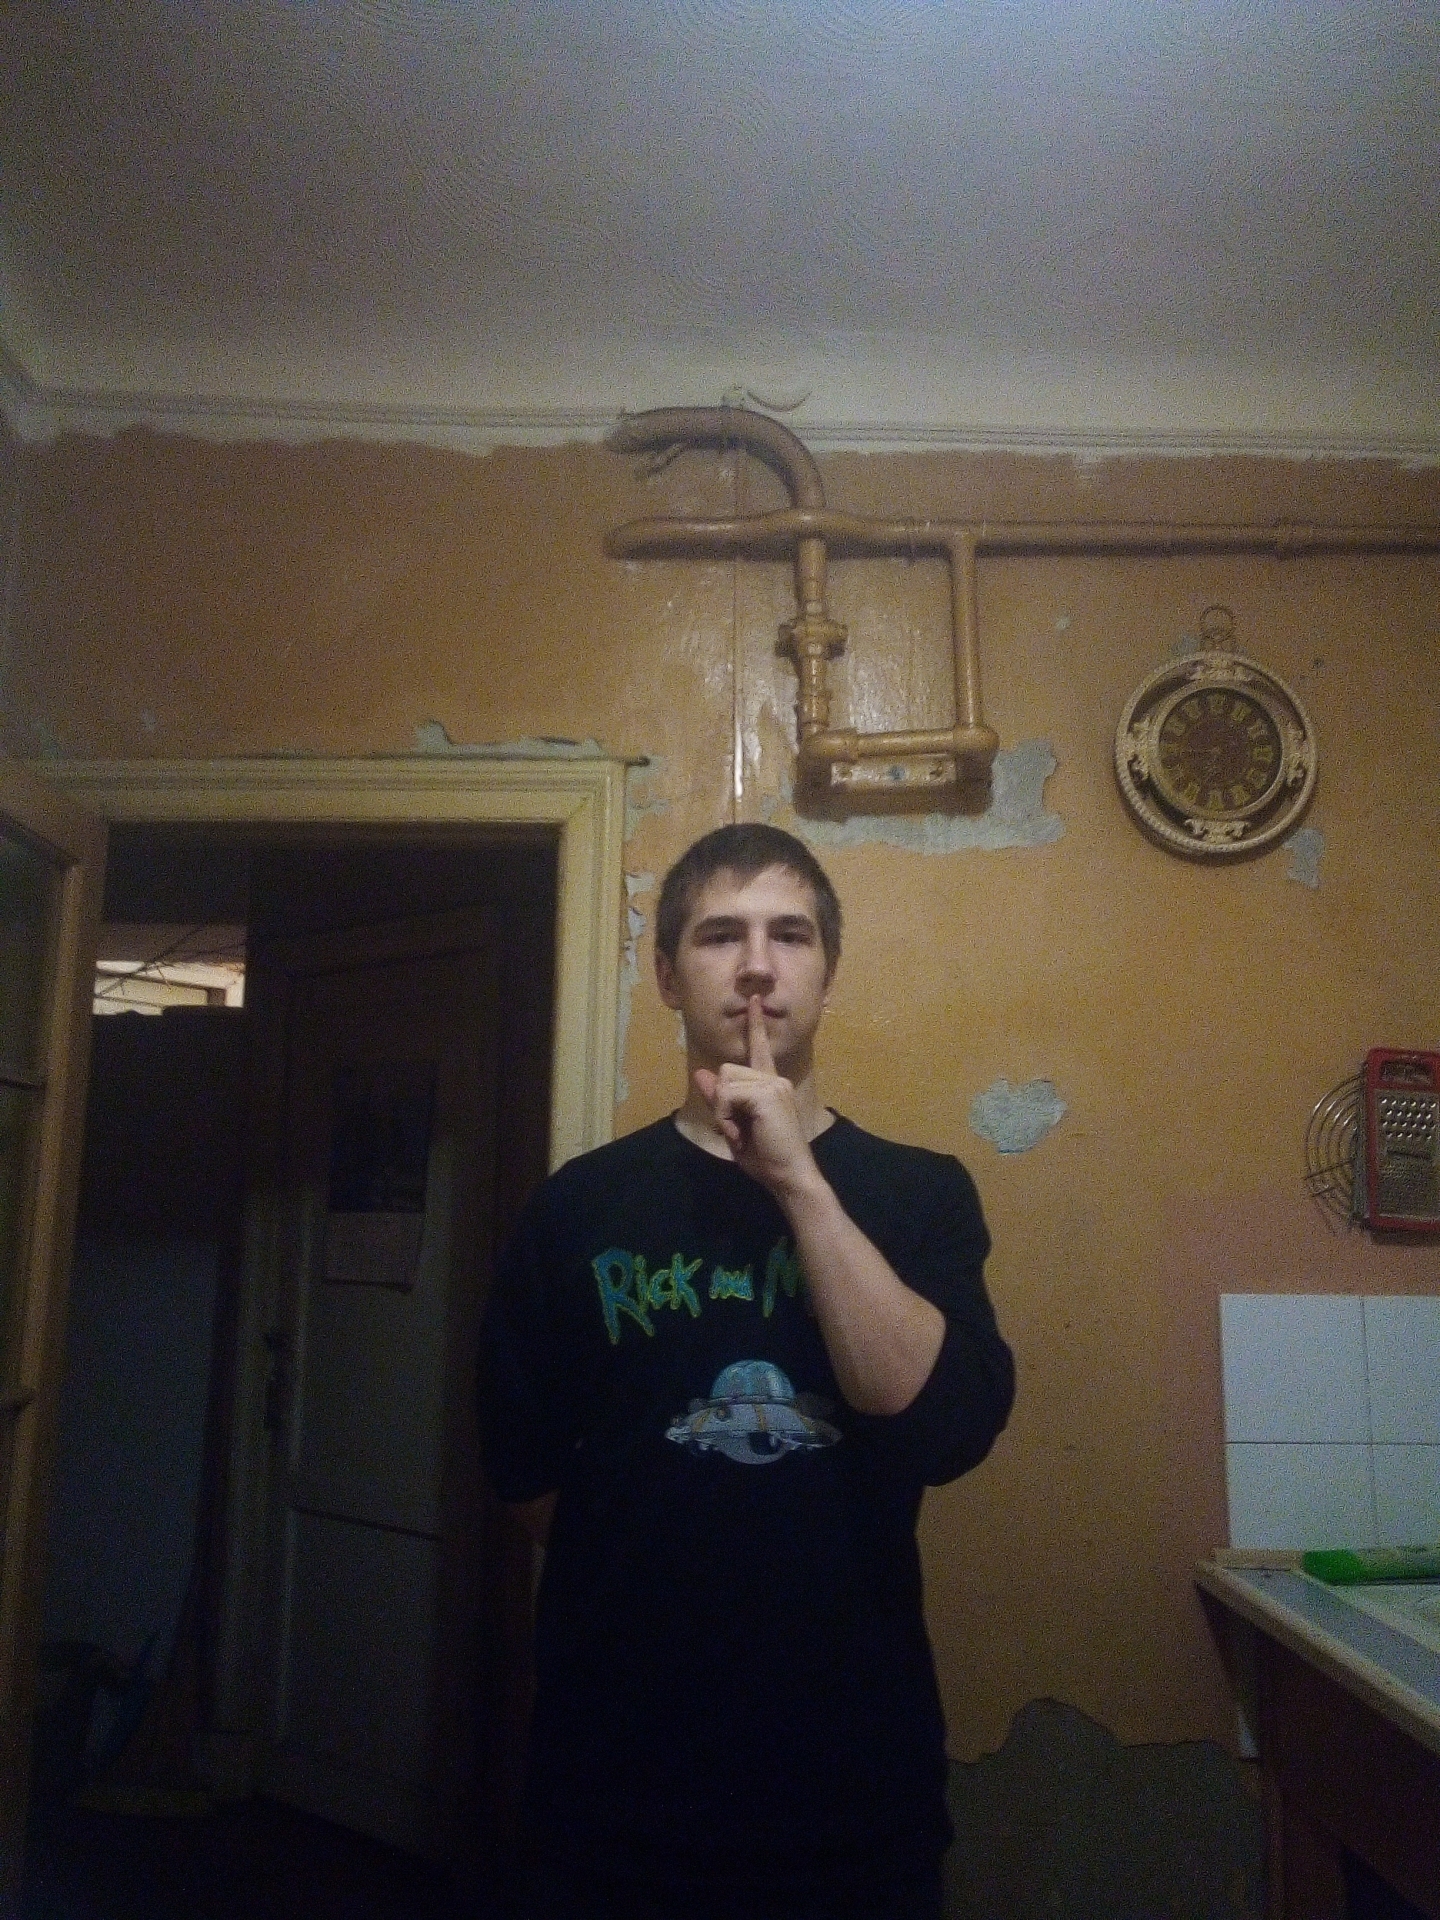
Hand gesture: mute